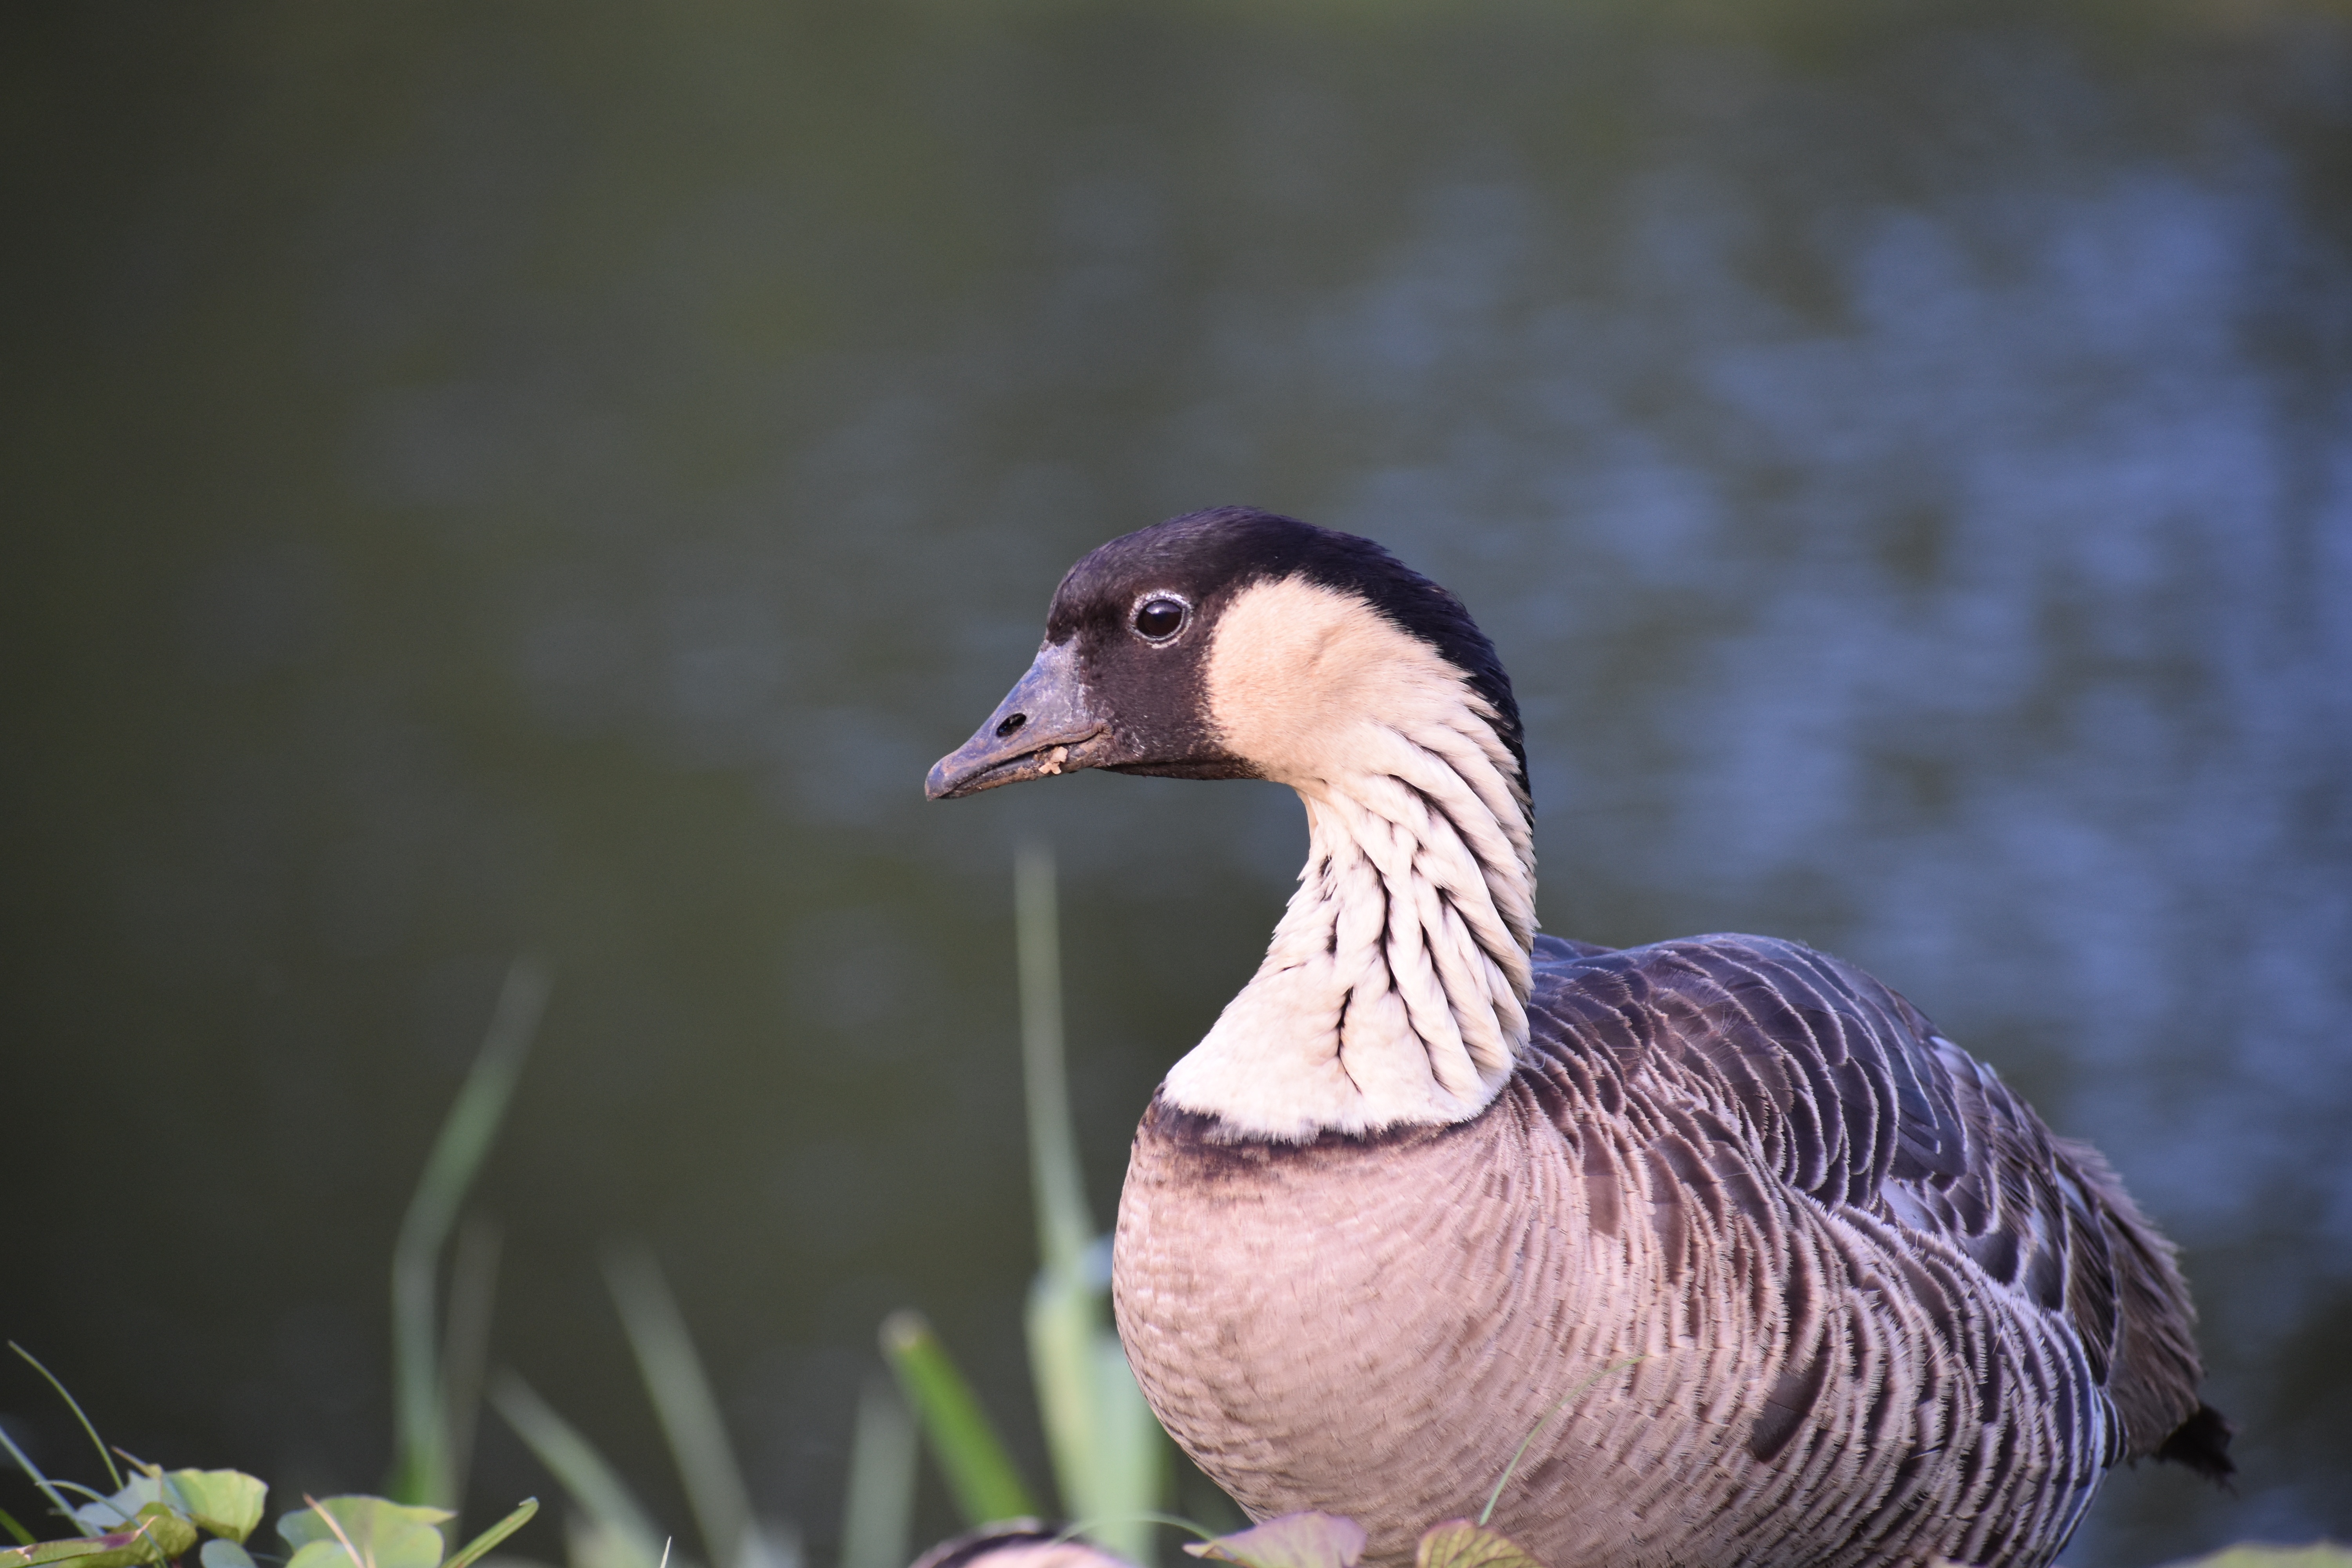
nature, bird, wing, wildlife, beak, fowl, fauna, close up, duck, goose, vertebrate, waterfowl, water bird, nene, ducks geese and swans